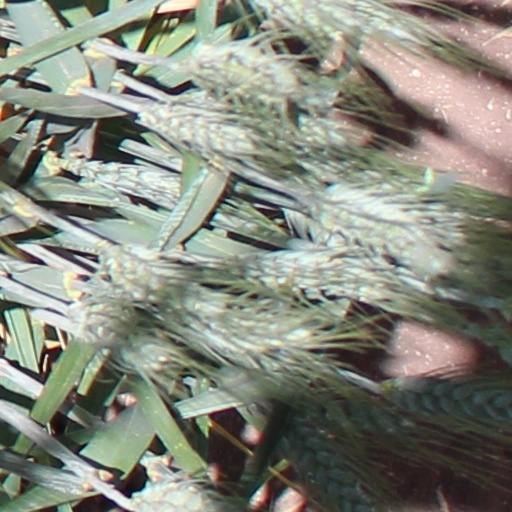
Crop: wheat